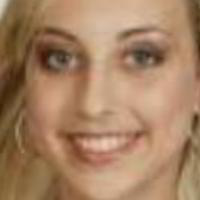
Age group: age 21-30